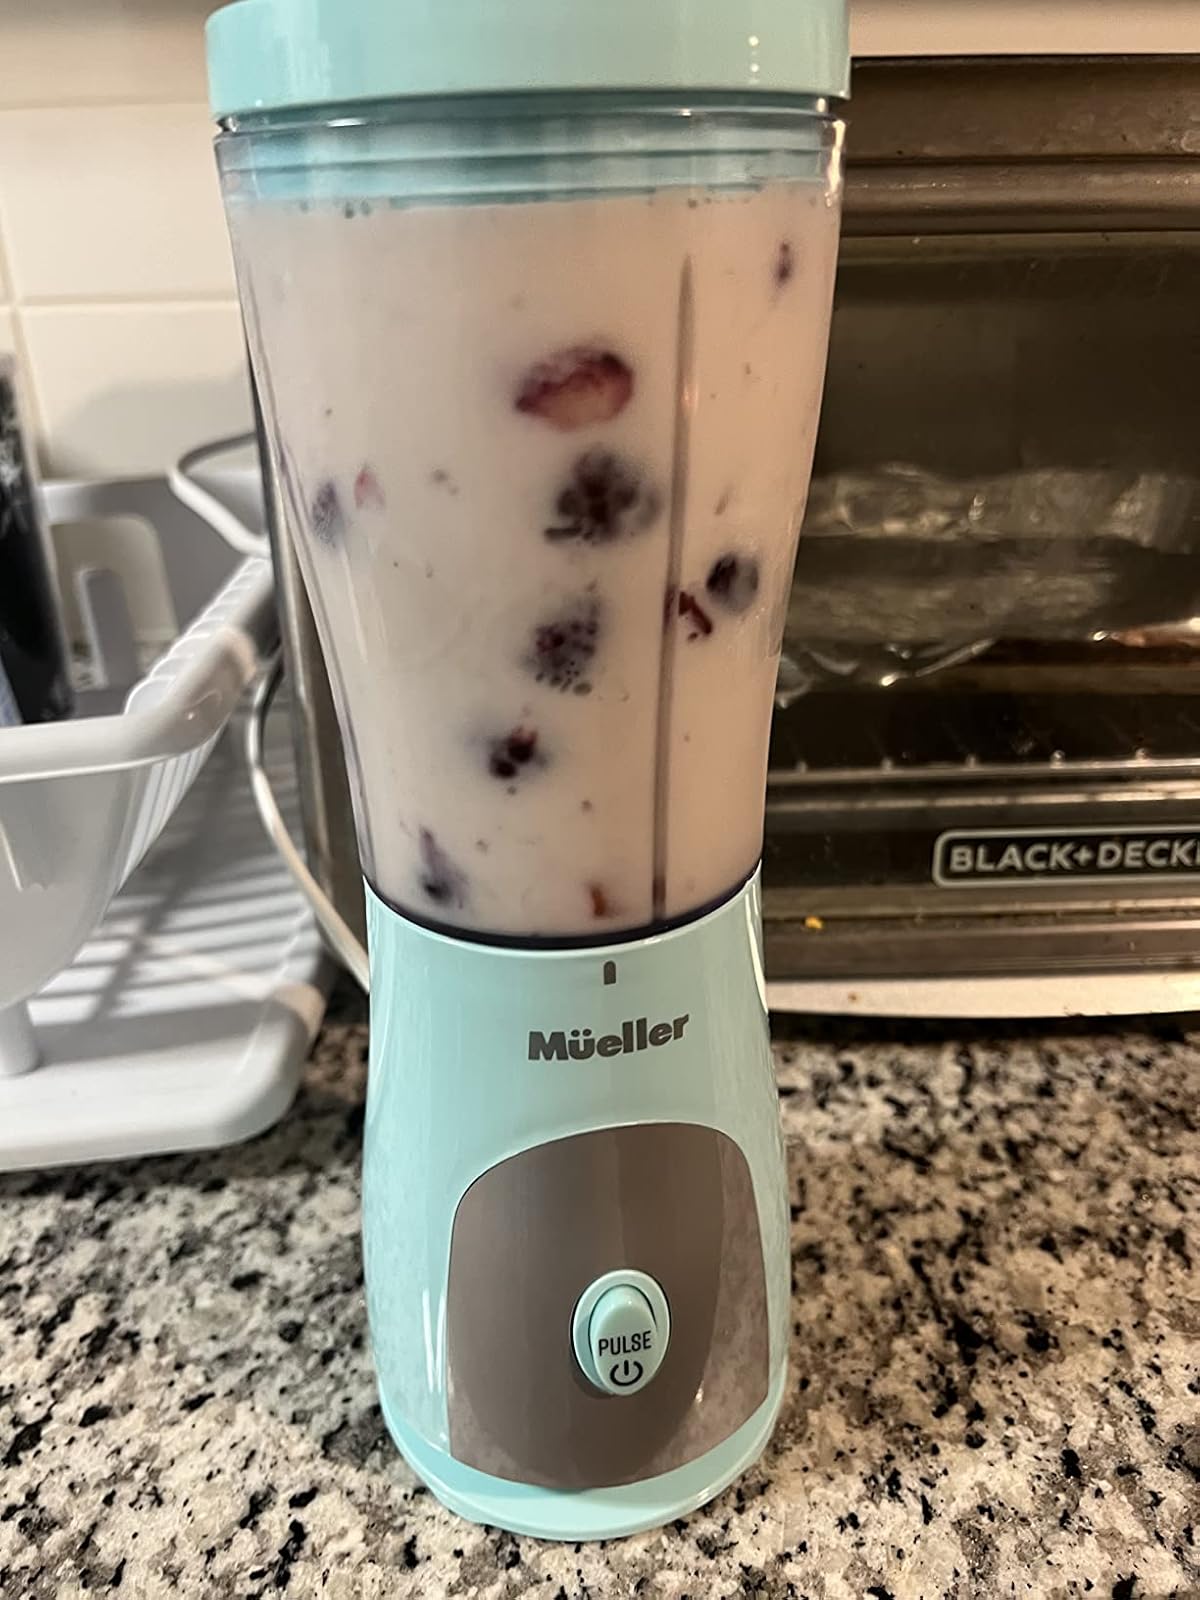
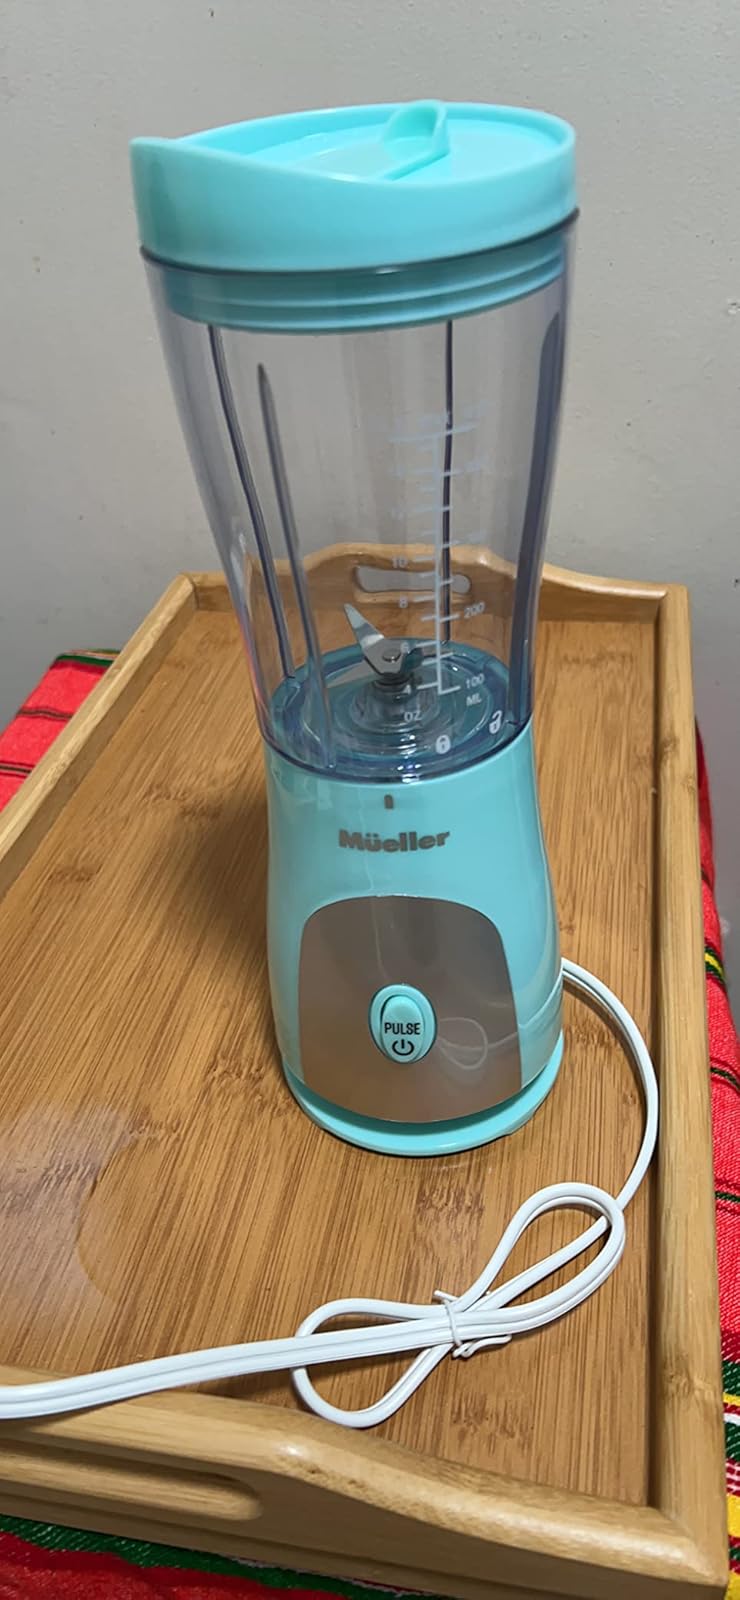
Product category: items_blender
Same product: yes